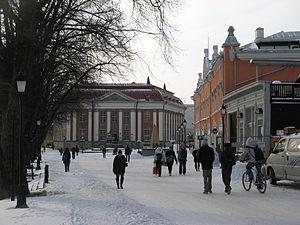
La Bibliothèque principale de Turku est la plus importante bibliothèque municipale de Turku en Finlande.